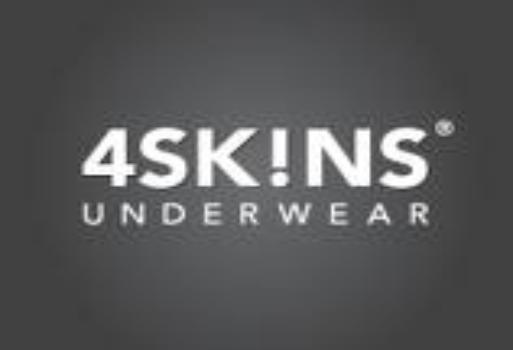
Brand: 4Skins
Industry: Clothes